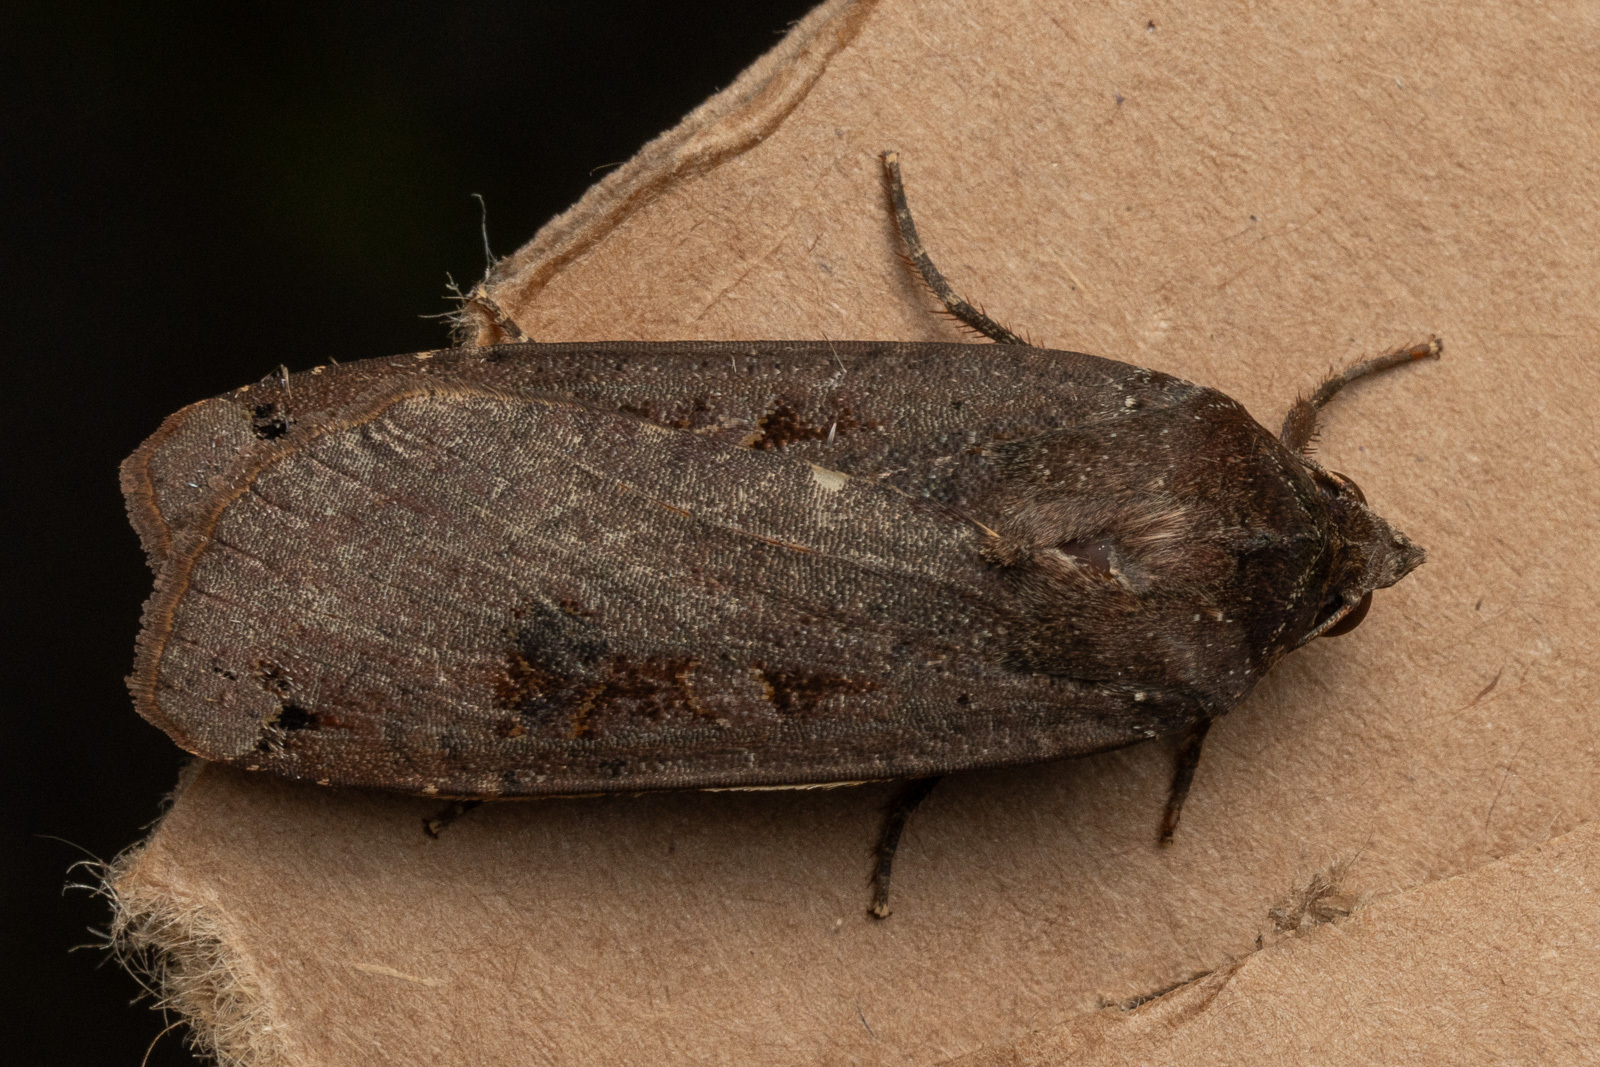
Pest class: cutworms